Spaniel

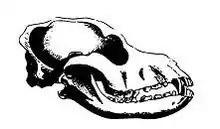
A drawing of a typical skull of a spaniel

The "Oxford English Dictionary" defines Spaniel as "a breed of dog with a long silky coat and drooping ears".